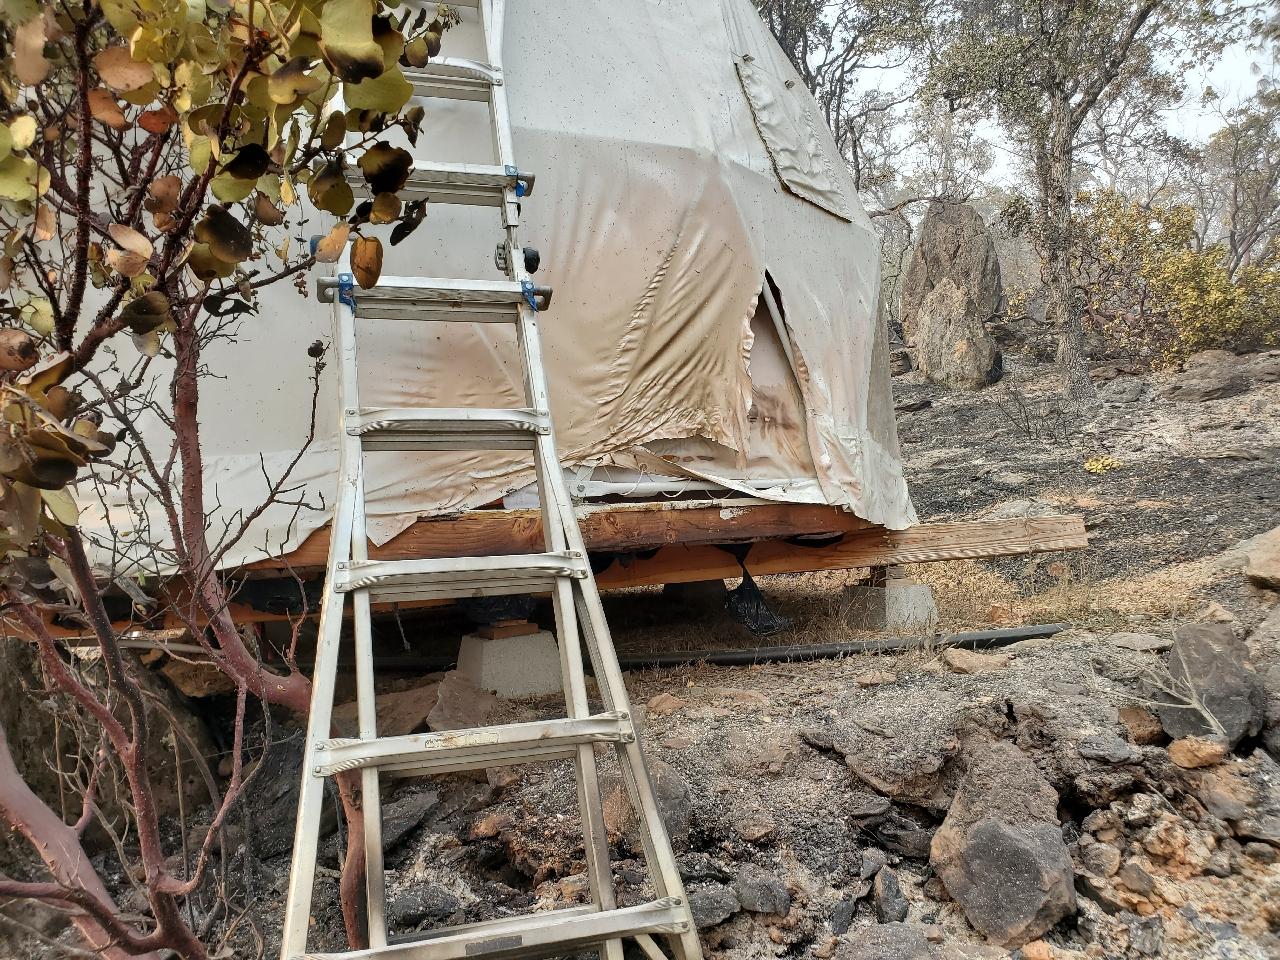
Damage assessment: affected